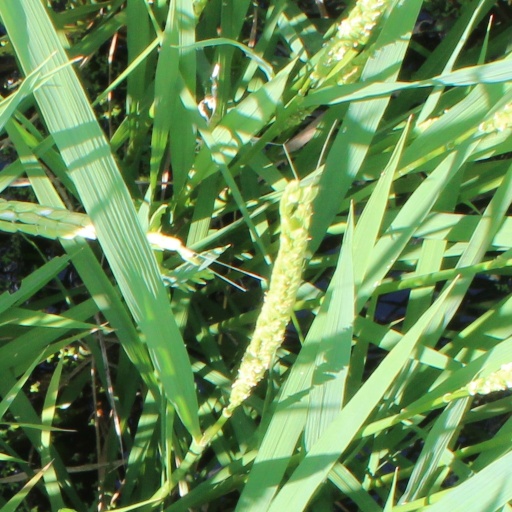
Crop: rice